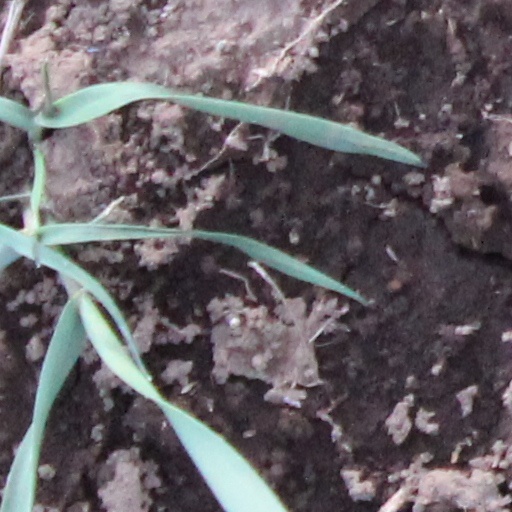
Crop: wheat